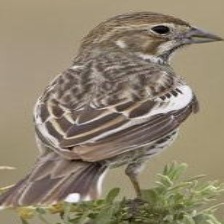
Species: LARK BUNTING
Scientific name: CALAMOSPIZA MELANOCORYS
ImageNet parent category: indigo_bunting